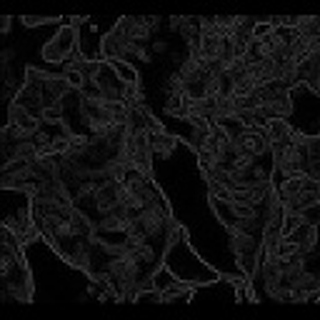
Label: cotton_bacterial_blight